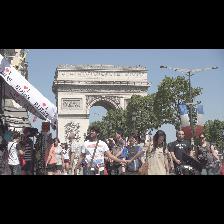
Label: Human